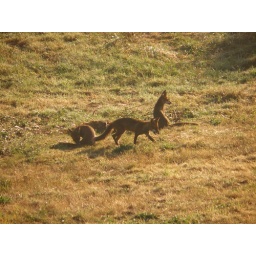
11 Fox cubs playing near the tree house